Koningsdag

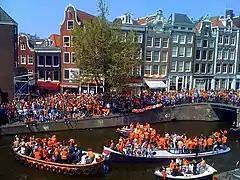
People dressed in orange on the canals of Amsterdam in 2010

' or King's Day is a national holiday in the Kingdom of the Netherlands. Celebrated on 27 April (26 April if the 27th is a Sunday), the date marks the birth of King Willem-Alexander. When the Dutch monarch is female, the holiday is known as ' or Queen's Day and, under Queen Beatrix until 2013, was celebrated on 30 April. She prolonged the tradition that was born under her mother's reign: Queen Juliana's birthday was on 30 April.